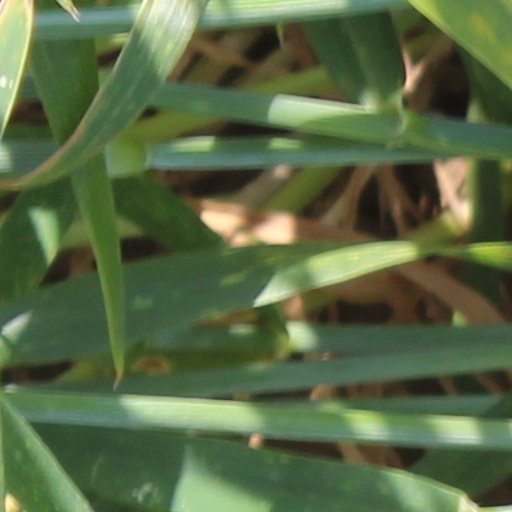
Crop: wheat